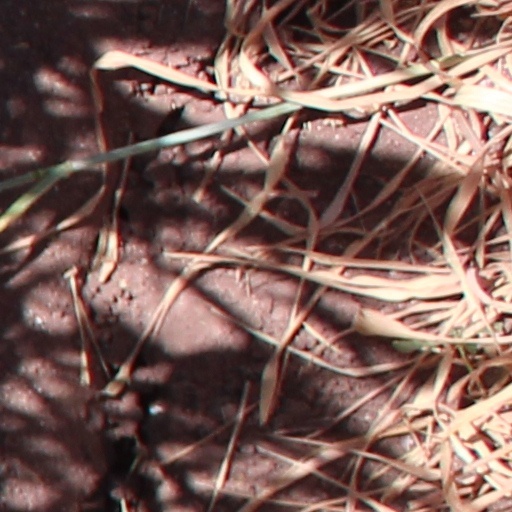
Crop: wheat